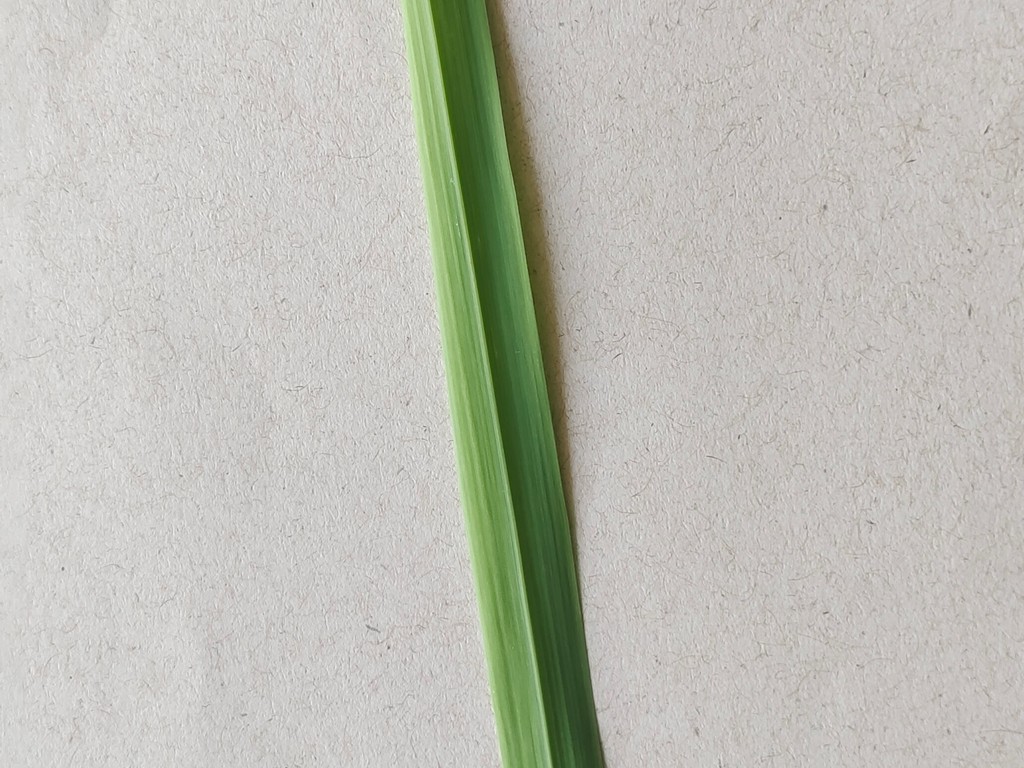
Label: Healthy